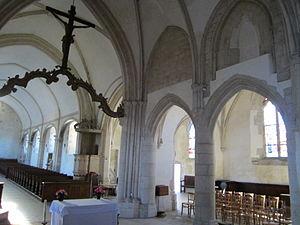
fr:Église Saint-Georges d'Yvetot-Bocage This building is indexed in the Base Mérimée, a database of architectural heritage maintained by the French Ministry of Culture,
Yvetot-Bocage est une commune française située dans le département de la Manche, peuplée de 1 145 habitants.